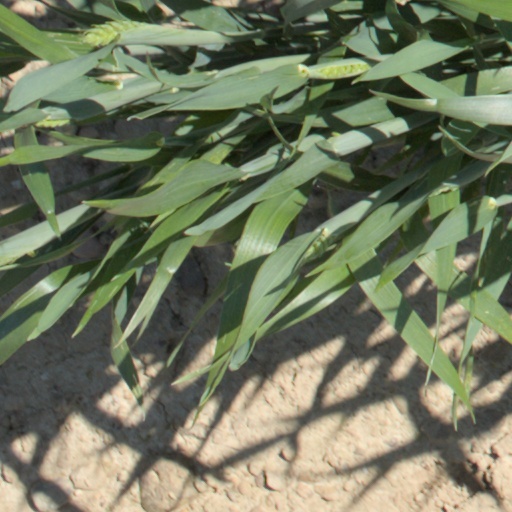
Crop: wheat